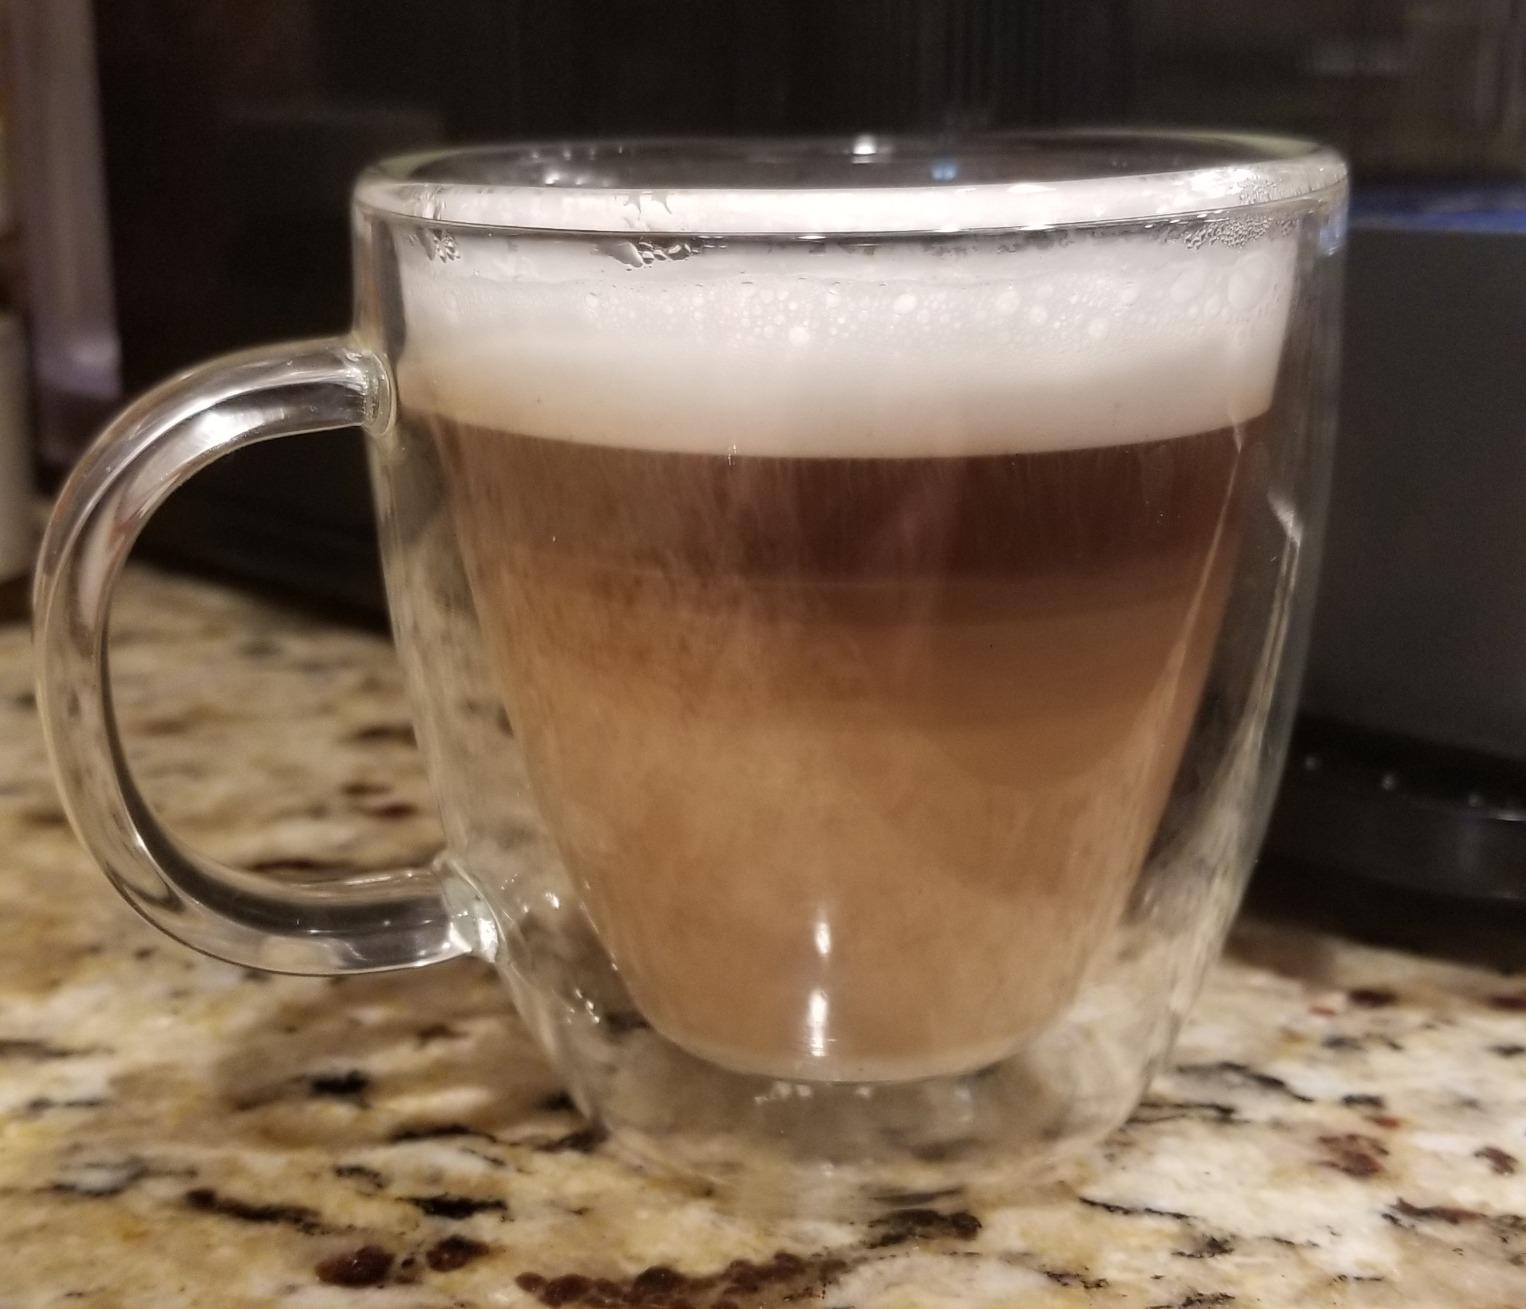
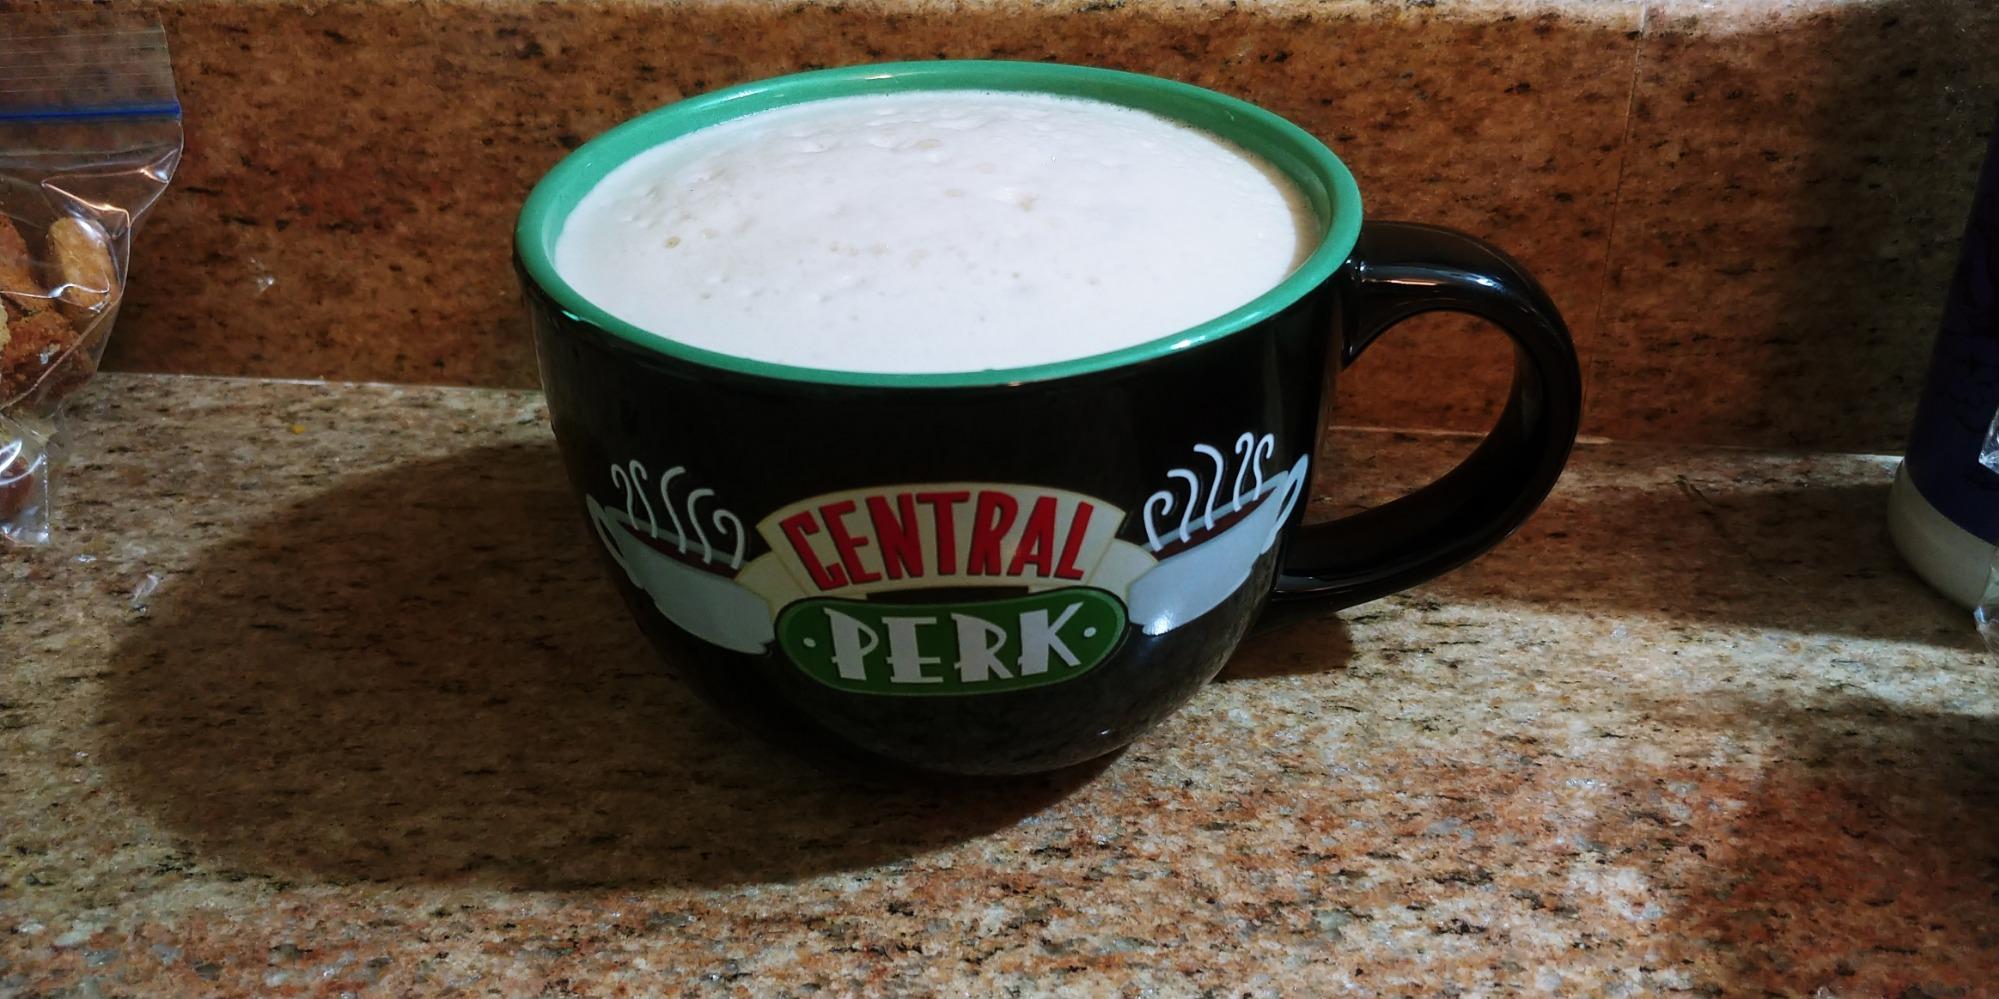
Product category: items_mug
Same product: no